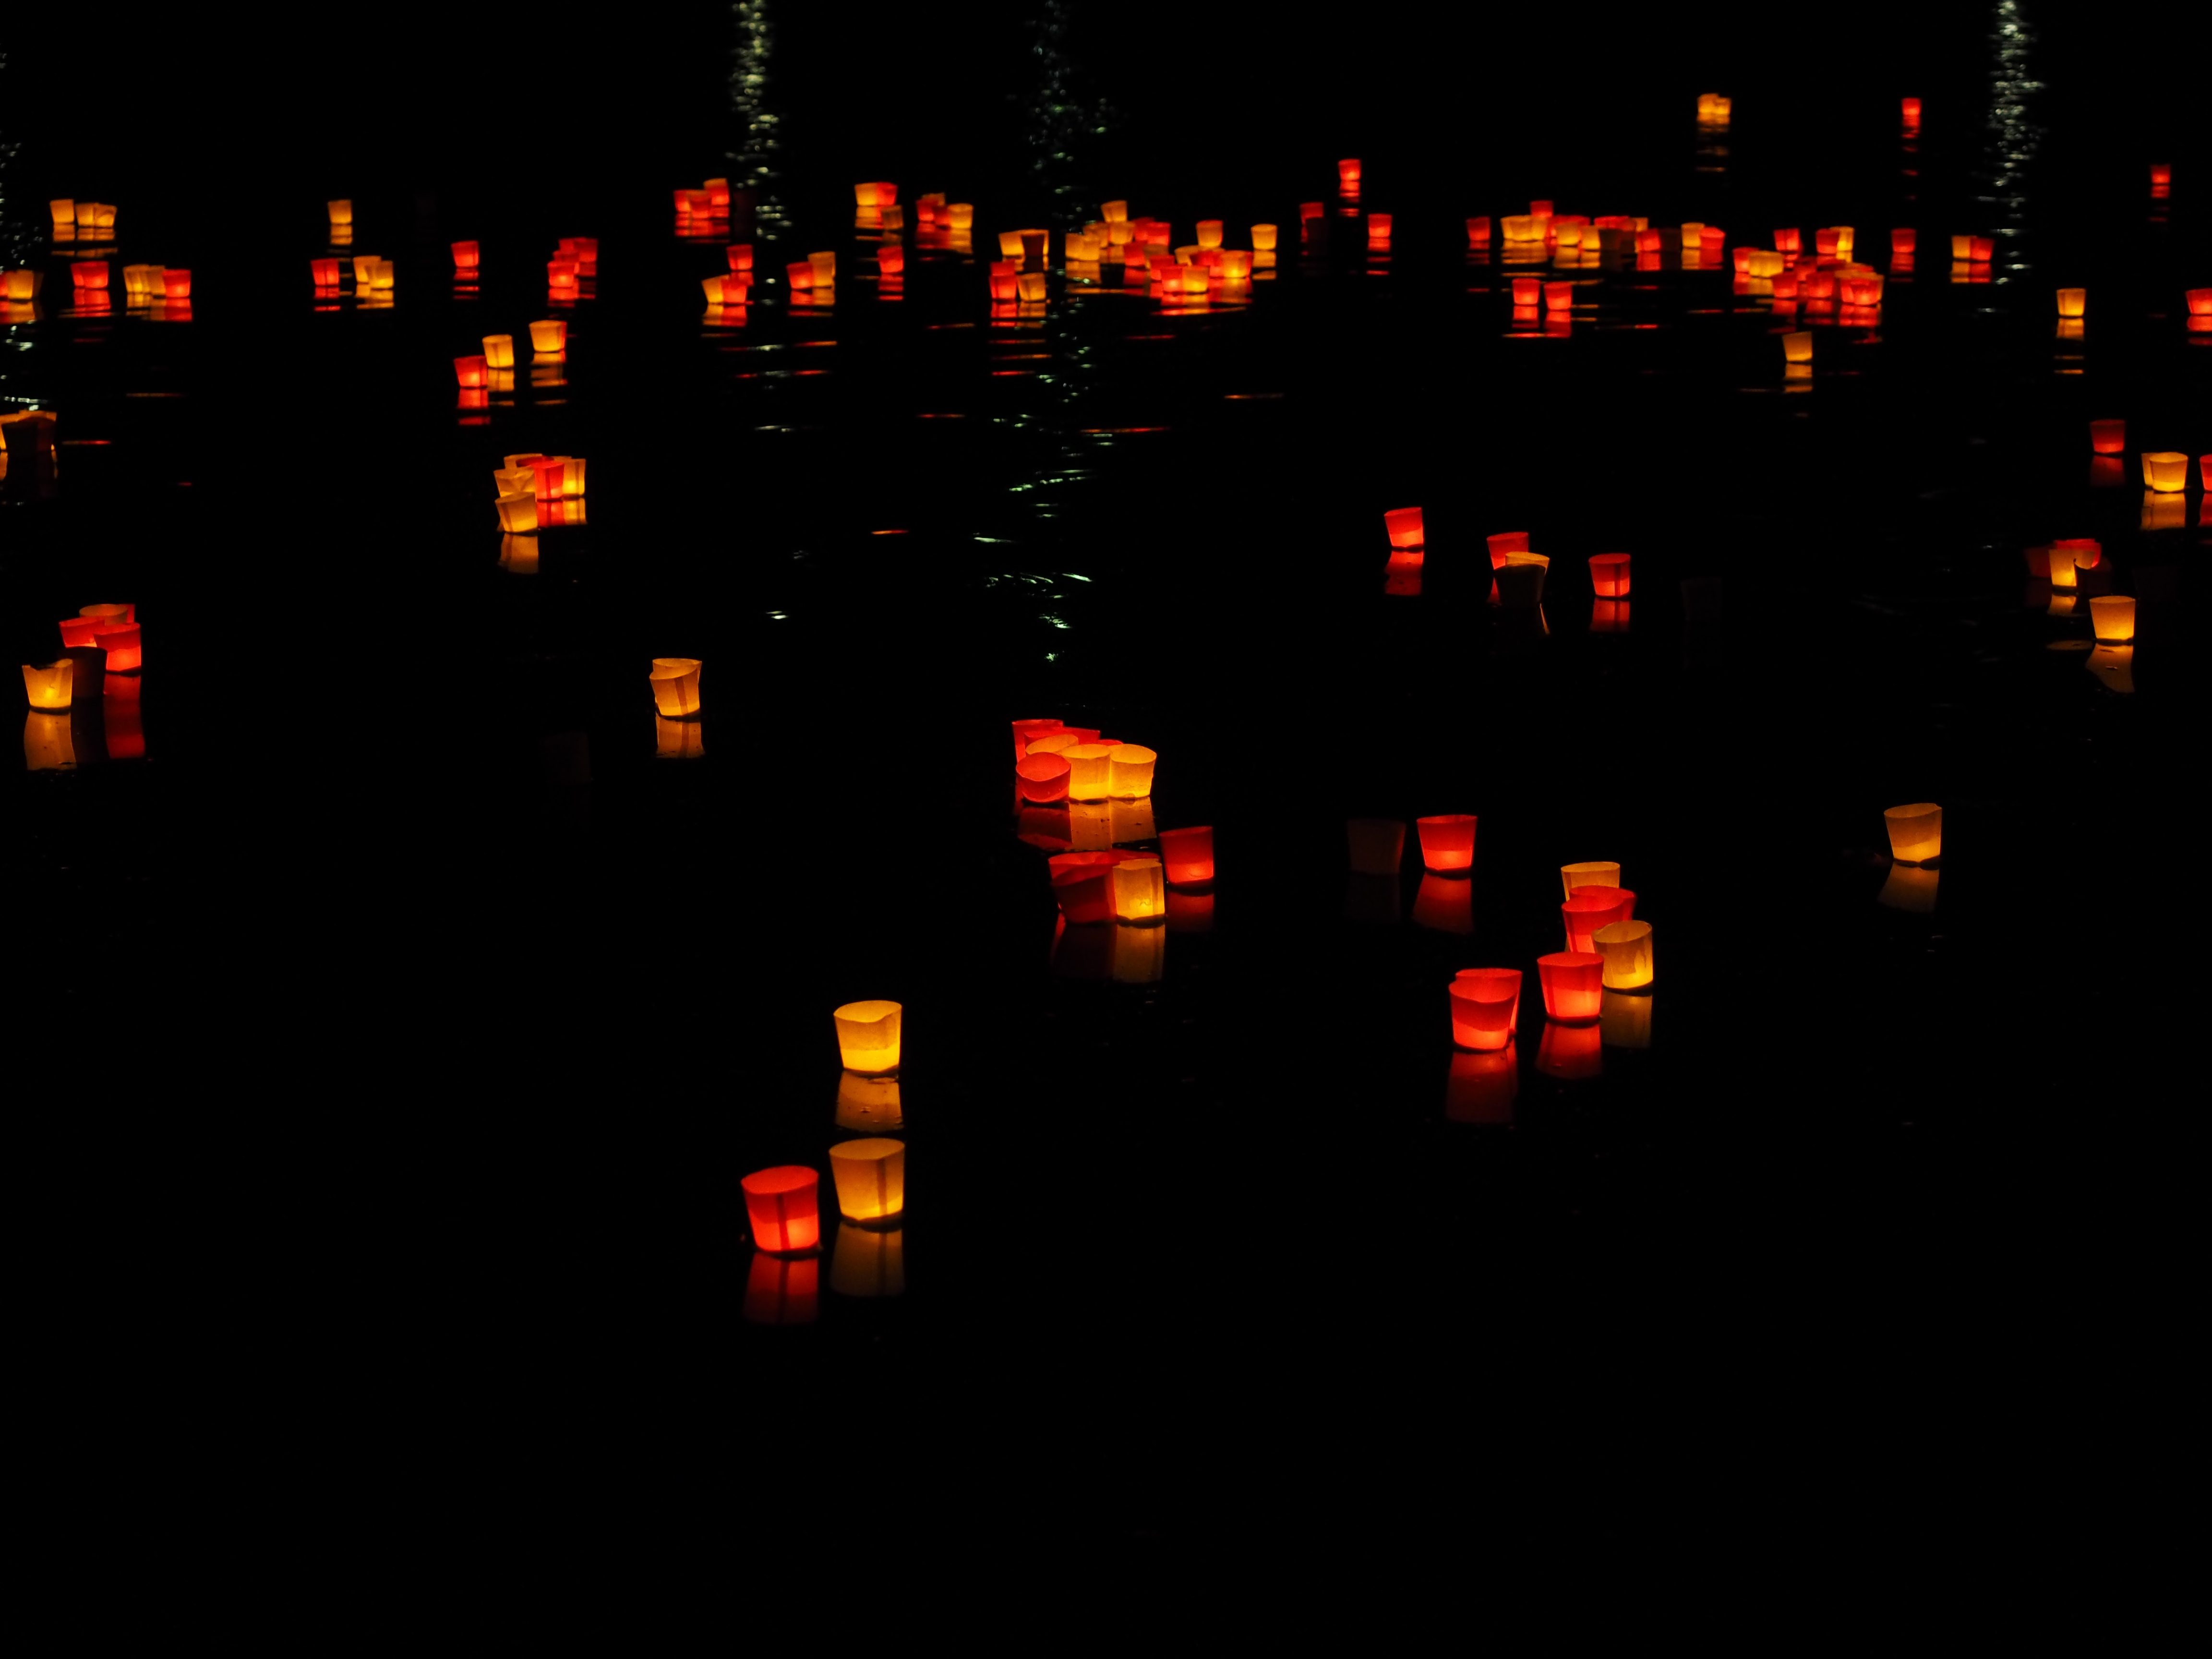
number, river, line, red, darkness, yellow, font, lights, danube, candles, text, screenshot, ulm, festival of lights, floating candles, lights serenade